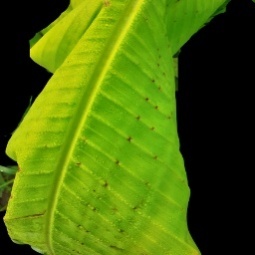
Label: Calcium